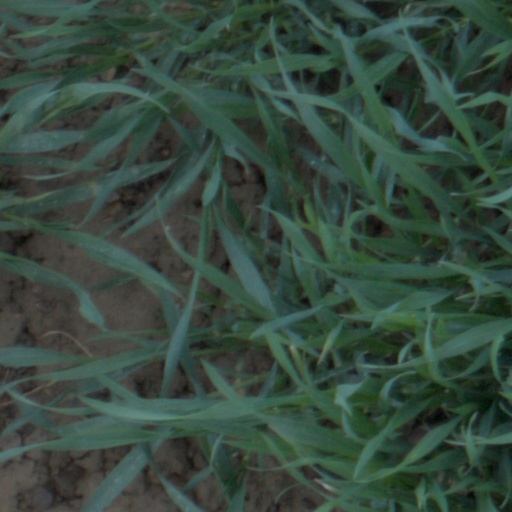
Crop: wheat